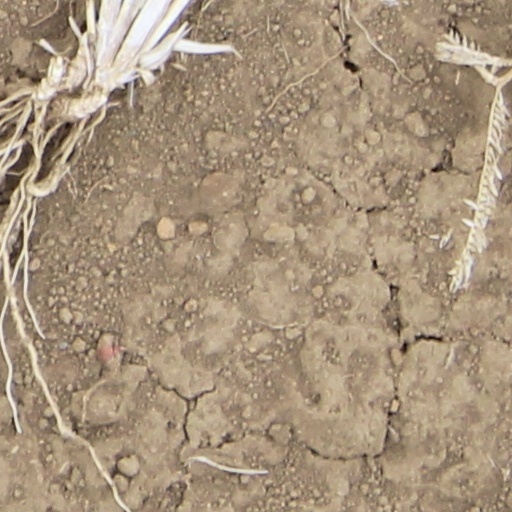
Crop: wheat